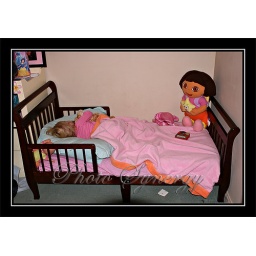
Madi's first night in her big girl bed